Hegemony or Survival

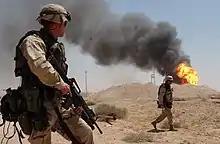
Chomsky considers the 2003 U.S.-U.K. invasion of Iraq – contravening international law and rejecting the opinions of the world's populace – as an attempt to secure lucrative natural resources and global hegemony.

Noam Chomsky (born 1928) was born in Philadelphia, Pennsylvania, to Jewish immigrants from Eastern Europe. Becoming academically involved in the field of linguistics, Chomsky gained a PhD and secured a teaching job at the Massachusetts Institute of Technology. In the field of linguistics, he is credited as the creator or co-creator of the Chomsky hierarchy and the universal grammar theory, achieving international recognition for his work.